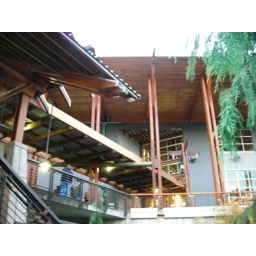
The flagship REI Store. It has a waterfall and mountain bike test track in front of the store.